Brenda Fisher

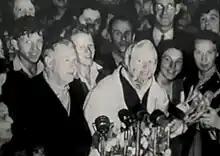
Brenda Fisher celebrity in 1951

Fisher swam the Channel again in 1954, and was the first woman ashore. In 1956, Fisher completed and won the River Nile Swim, then at the fastest time. Fisher was asked to attend the Royal Command Performance and she was given the Sportswoman of the Year Award.